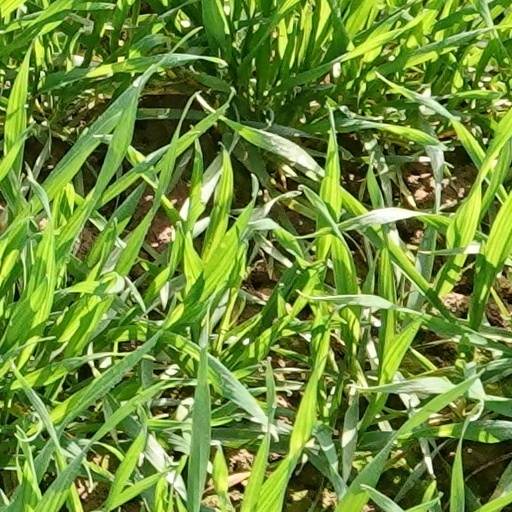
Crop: wheat